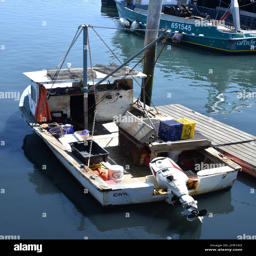
commercial fishing boat at the dock